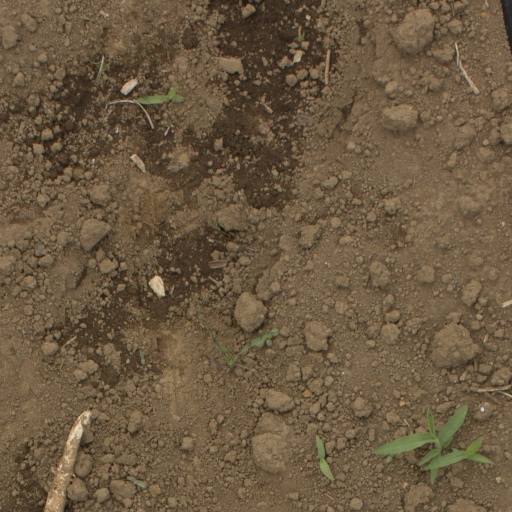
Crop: Jerusalem artichoke